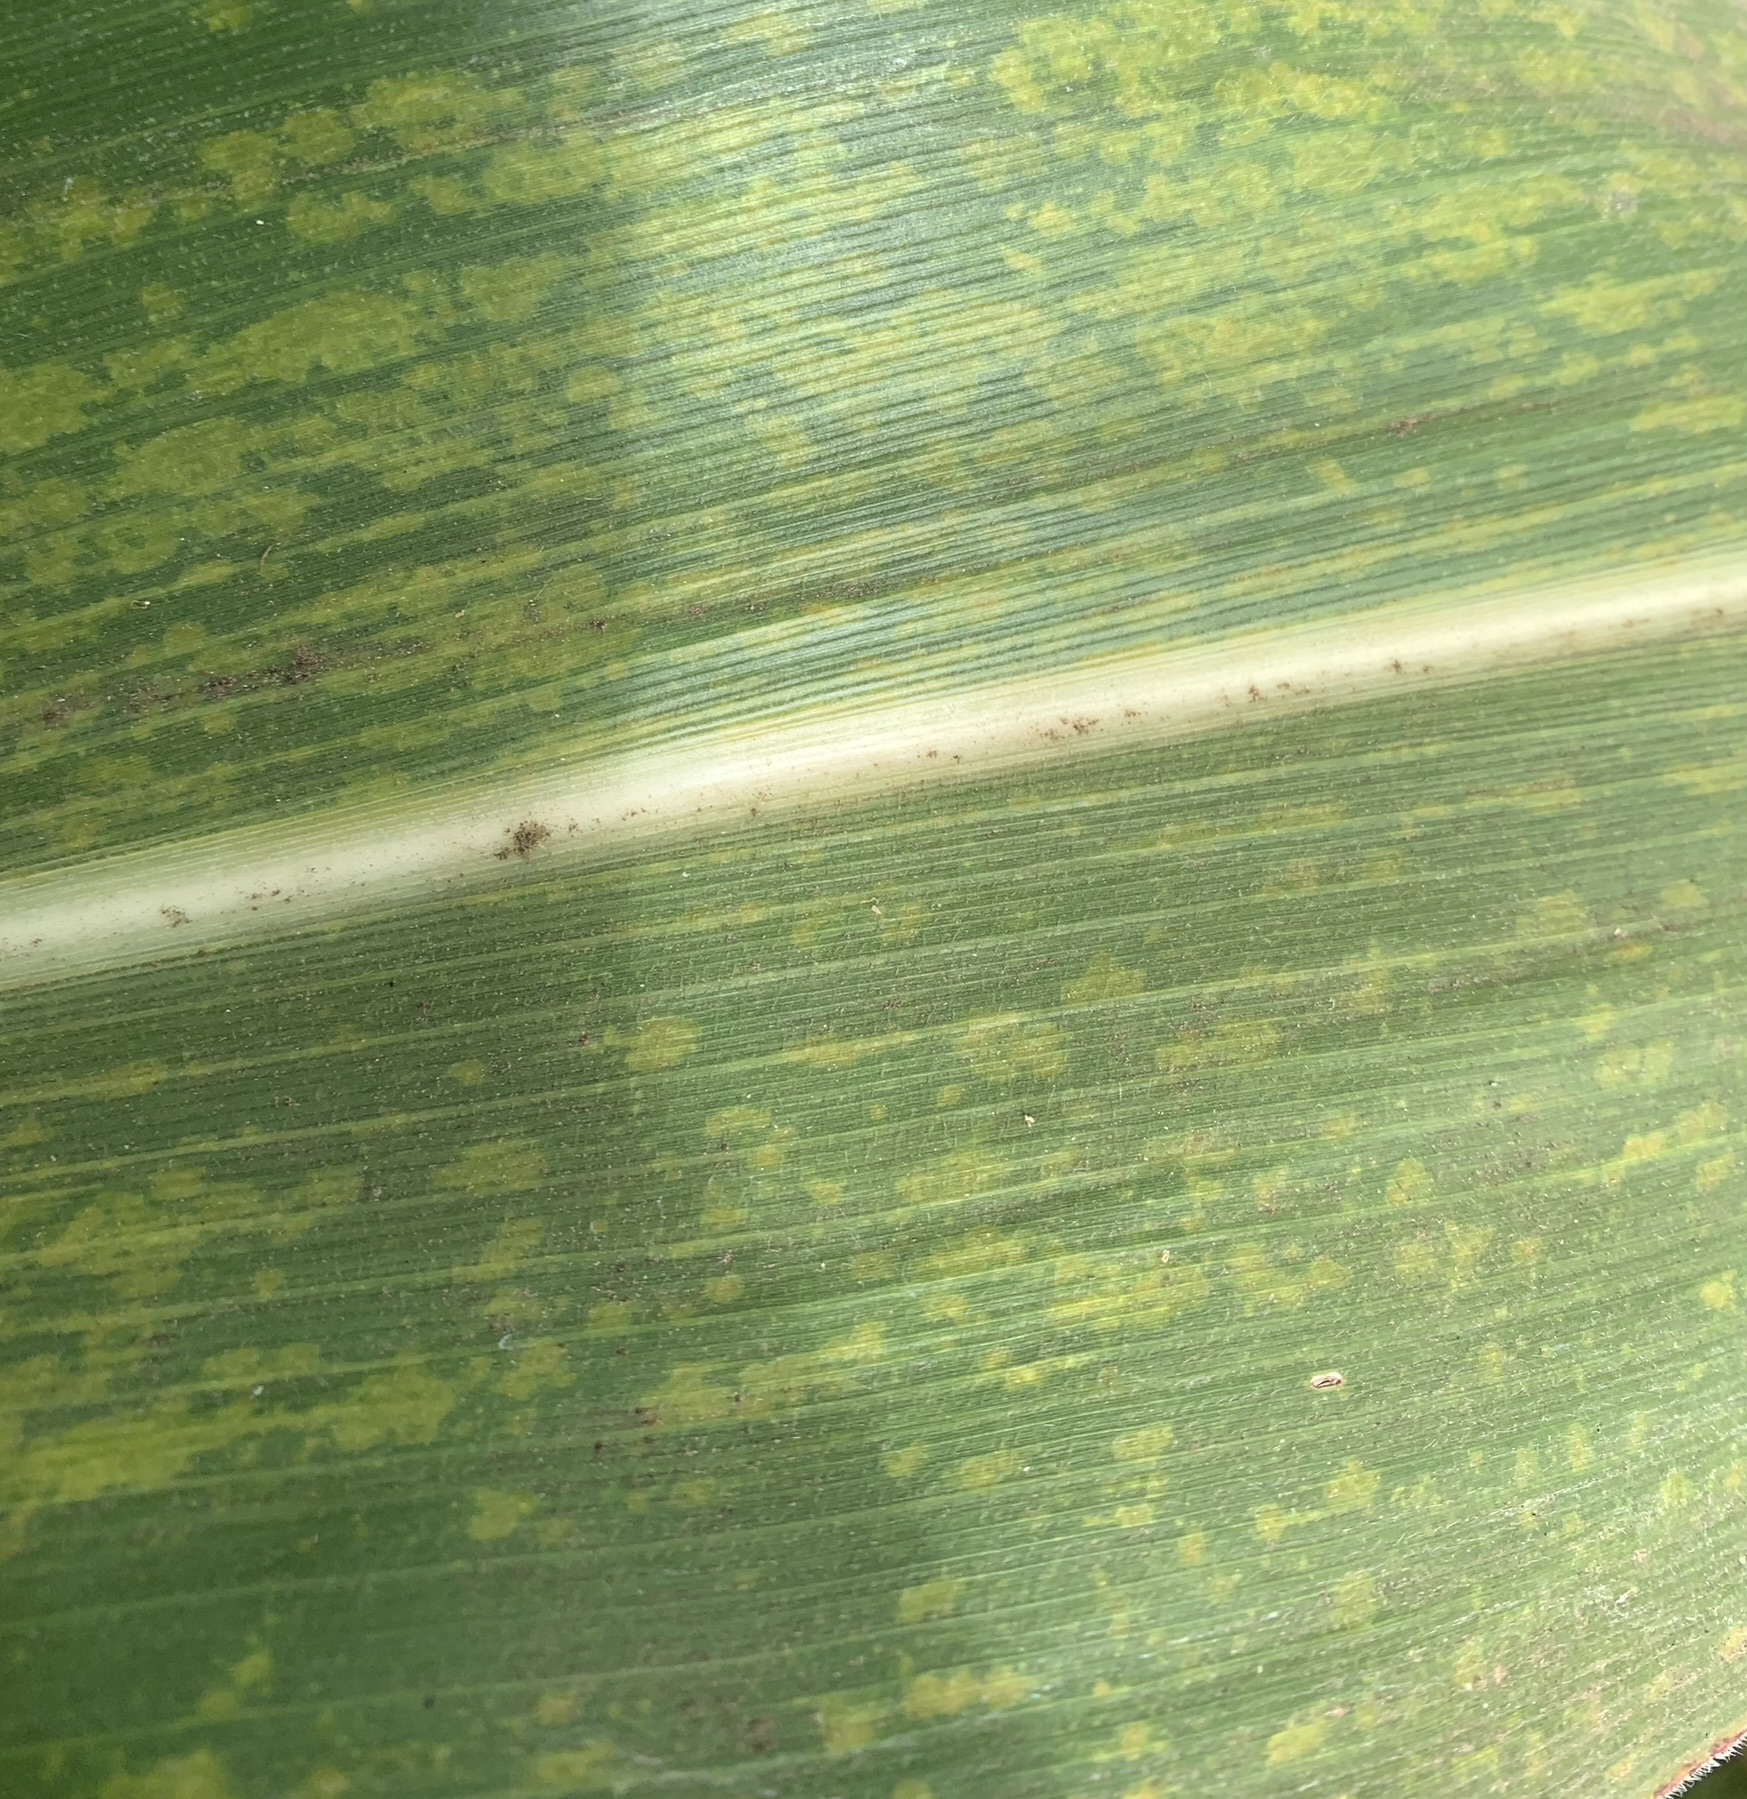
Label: MLN